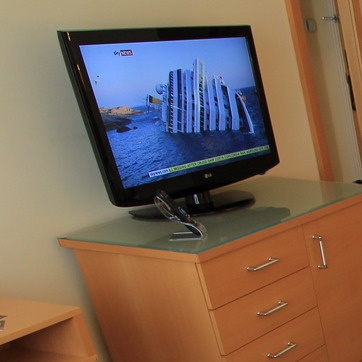
Material: plastic